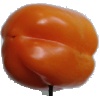
Label: Pepper Orange 1